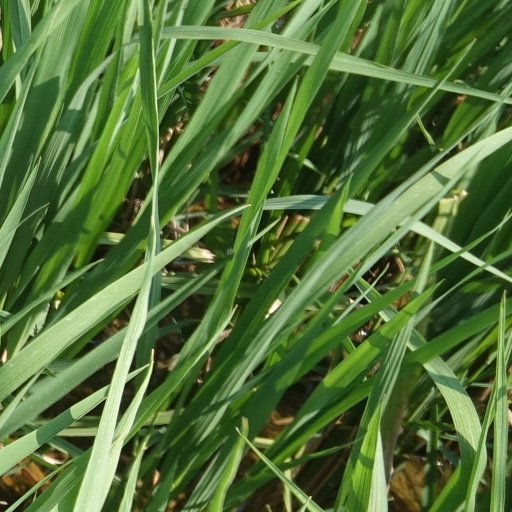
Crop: rice